Saiwai Qixia Zhuan

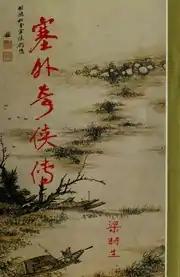

Saiwai Qixia Zhuan is a wuxia novel by Liang Yusheng first published as a serial between 18 August 1956 and 23 February 1957 in the Hong Kong newspaper "Chou Mo Pao". Considered the second part of the "Tianshan" series of novels by Liang Yusheng, it serves as a sequel to the first part, "Baifa Monü Zhuan", and is closely related to the third part, "Qijian Xia Tianshan".